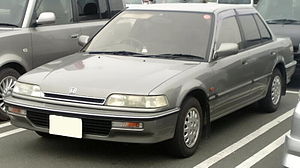
Honda Civic / Generationer
Honda Civic er en lille mellemklassebil fra bil- og motorcykelfabrikanten Honda. Bilen kom første gang på markedet i 1972 og bygges i dag i niende modelgeneration.